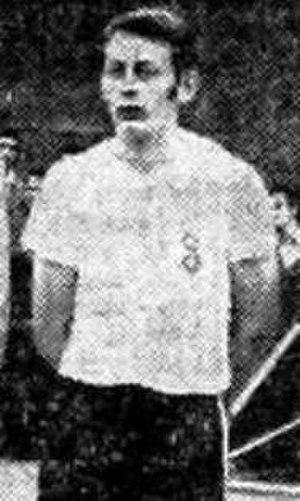
Vladimir Cvetković, né le 24 mai 1941, à Loznica, dans la République socialiste de Serbie est un ancien joueur yougoslave de basket-ball, évoluant au poste d'ailier.